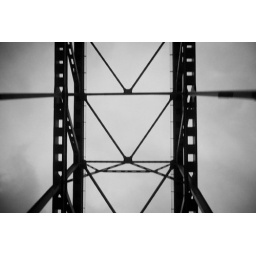
Abstract of the bridge in Nijmegen. Taken from the car through the panorama roof. 318/365: November 14, 2010